Beaux-Arts de Paris

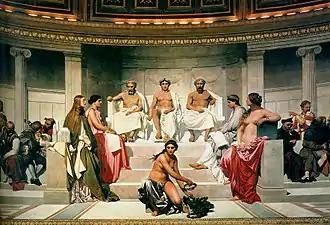
The Hémicycle mural by Paul Delaroche

In other ways Duban meant the entire complex as an open-air encyclopedia for artists and architects. The Palais des Études building features elaborate frescoes, the stairwells demonstrate various wall finishes, and the courtyard (glassed over by Duban in 1863) once held classical statuary and full-size copies of the columns of the Parthenon for study.